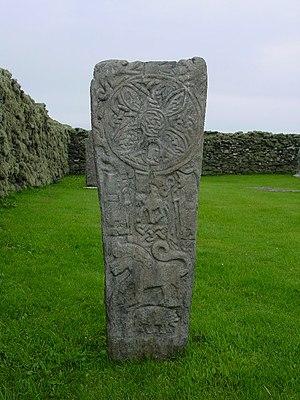
Anciennes croix gravées à l'église Sainte-Marie sur Bressay, Shetland, Écosse